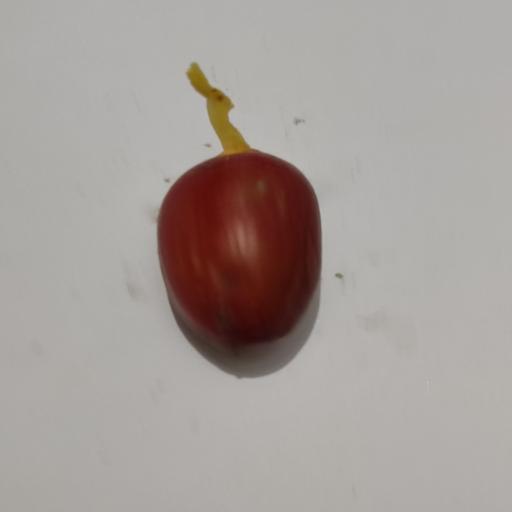
Crop type: Date Palm